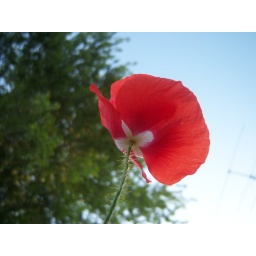
Love the under views... and the white center on the red poppy.